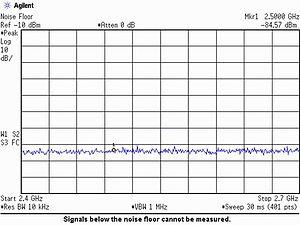
En traitement du signal, on appelle bruit de fond toute composante non désirée affectant la sortie d'un dispositif indépendamment du signal présent à son entrée. Le bruit de fond se décompose en bruit propre, que cause le dispositif lui-même, et en perturbations originaires de l'extérieur qu'il capte malencontreusement.